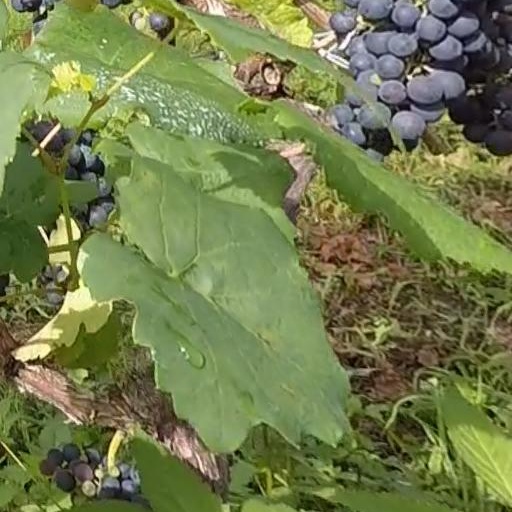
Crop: grape